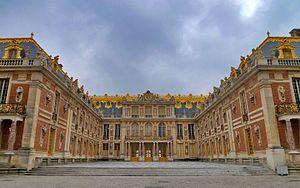
Un certain nombre d'œuvres cinématographiques et télévisuelles ont été tournés dans le département des Yvelines.
Les films tournés au domaine de Versailles sont les productions cinématographiques ou télévisuelles dont certaines scènes ont fait l'objet d'un tournage au sein du domaine de Versailles, que ce soit dans les jardins, dans le château ou dans le domaine de Trianon. Depuis 1904, près d'un millier de films ont eu pour décor l'un des sites les plus demandés de France. Depuis le tournage du film de Sofia Coppola en 2006, une politique d'accueil des tournages a été mise en place et un barème a été fixé à 15 000 euros la journée de location en intérieur et 10 000 euros en extérieur. Afin de ne pas gêner le public, les tournages se font généralement le lundi, jour de fermeture hebdomadaire du domaine, ou la nuit.